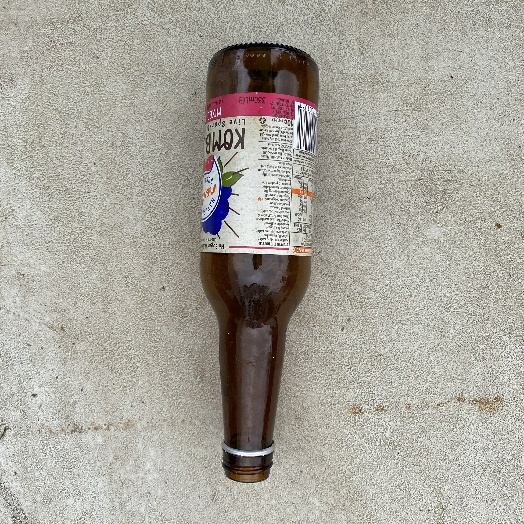
Label: Glass